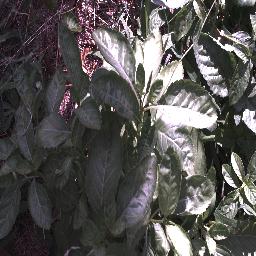
Label: snake_weed